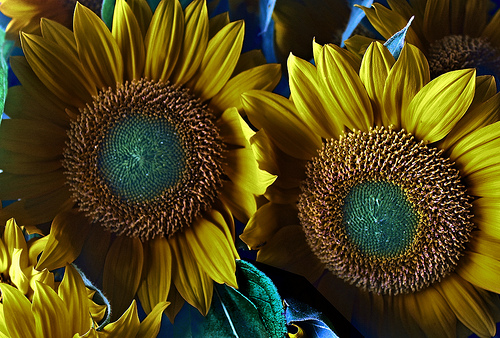
Flower: sunflower